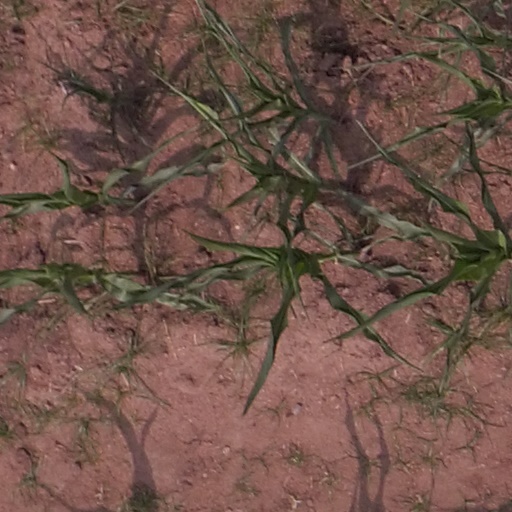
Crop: maize; corn